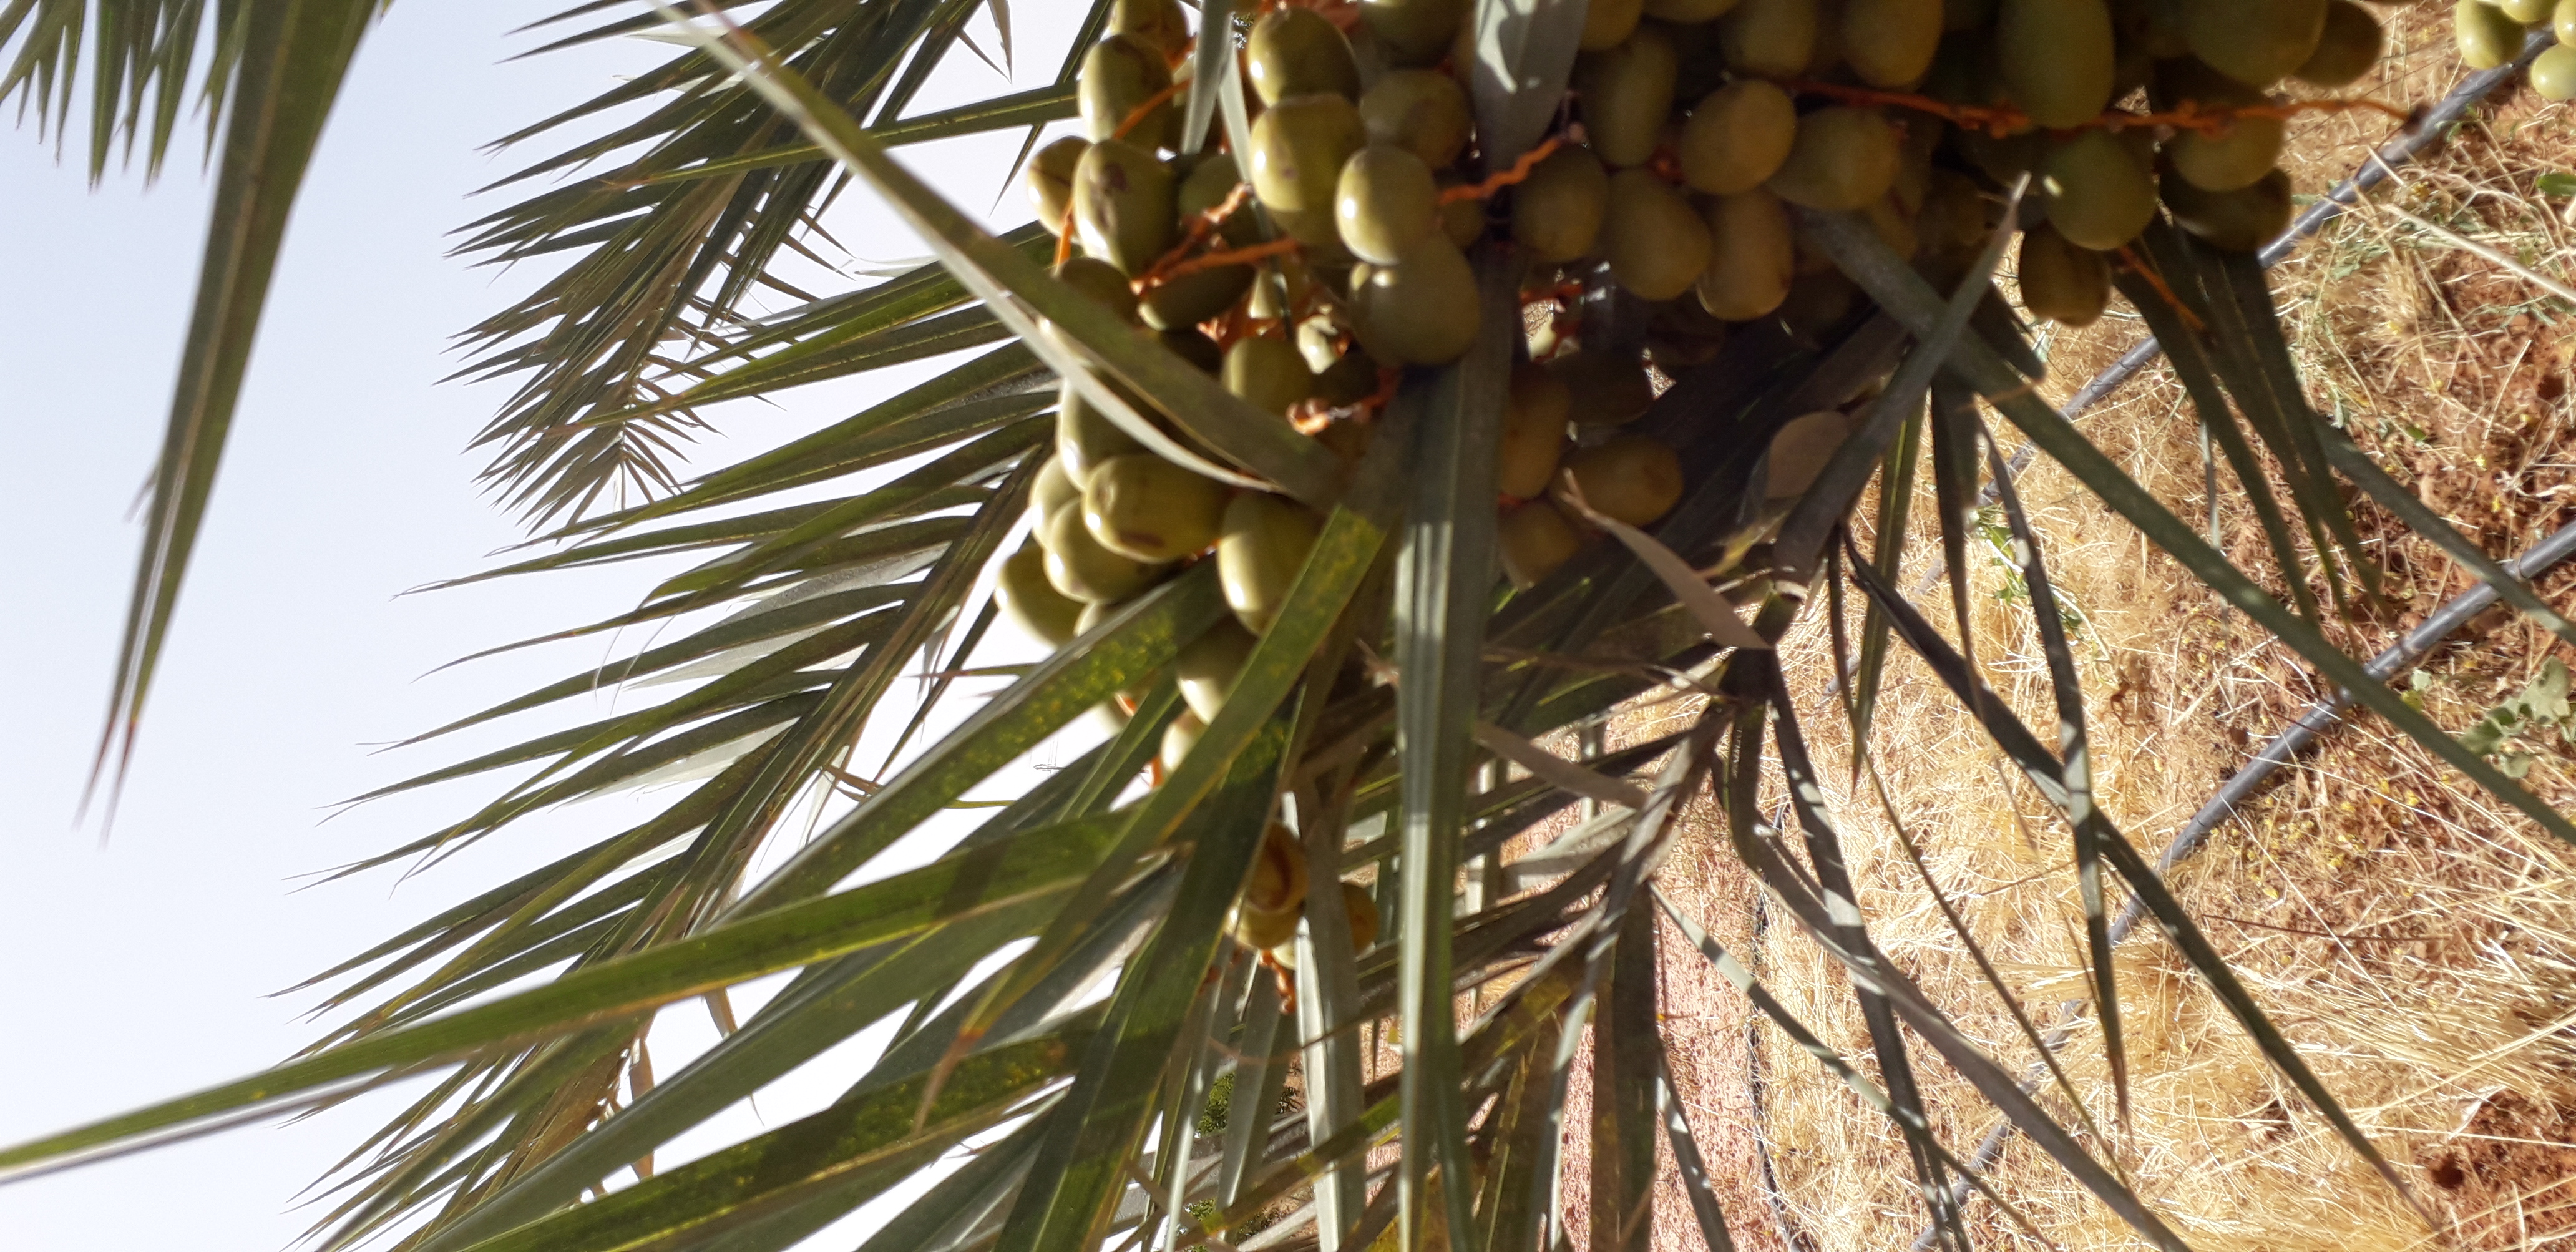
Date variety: Boufagous